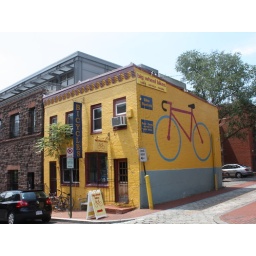
A cute bike shop in Georgetown.